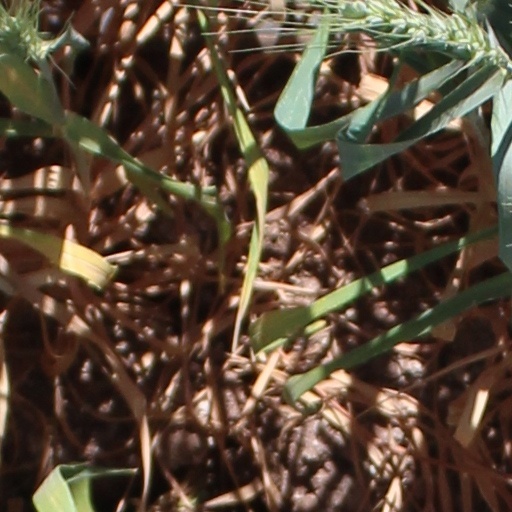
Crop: wheat